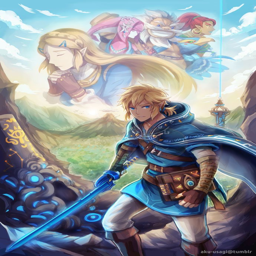
breath of the wild print for conference series this weekend !